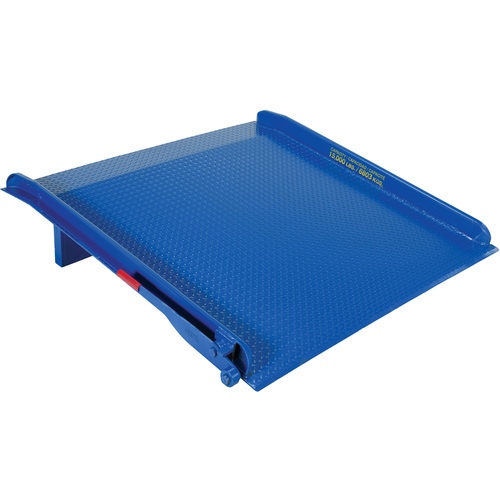
Steel Truck Dockboard 15000 lb 60W × 72L
Brand: ET02 New 2021
Item #: RV54TS156072 Brand: Vestil Model #: ‎TS-15-6072 Product Specifications Type Dock Board Width ‎55-3/4″ Material Steel Service Height Range 9″ Load Capacity 15,000 lbs Deck Diamond Tread Plate Length ‎71-13/16″ Standards OSHA 1910.30(a); ANSI MH 30.2
Category: Business & Industrial > Material Handling > Pallets & Loading Platforms